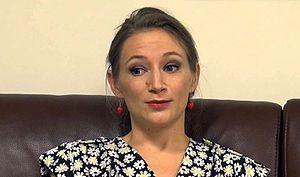
Rencontre à la librairie Mollat (Bordeaux) avec Sabine Devieilhe, chanteuse lyriques Soprano et diapason d’or 2014 pour son disque «
Sabine Devieilhe, née le 12 décembre 1985 à Caen, est une soprano colorature française.